Marc Huestis

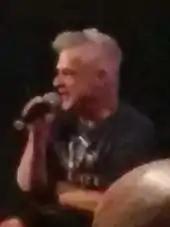
Marc Huestis in 2016

Marc Huestis (born December 26, 1954) is an American filmmaker, camp impresario and social activist. He is best known for his motion picture "Sex Is..." and his in-person tributes/benefit events feting celebrities from Hollywood's Golden Age and cult personas at San Francisco's Castro Theatre.